Kumbhabhishekham

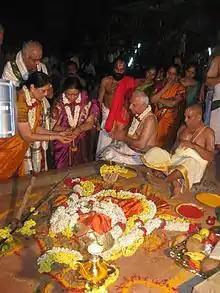
First day Vedic rituals of Kumbhabhishekham of the restoration of the Gunjanarasimha Swamy Temple

Kumbhabhishekam, also known as Samprokshanam is a Hindu temple ritual that is believed to homogenize, synergize and unite the mystic powers of the deity. It is part of the consecration ceremony of Hindu temples. "Kumbha" means the Head and denotes the "Shikhara" or Crown of the Temple (usually in the "gopuram") and "abhisekam" or "prokshanam" is ritual bathing. Kumbhabhishekam is widely celebrated as a festival in South India.